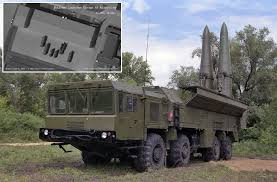
Label: Iskander